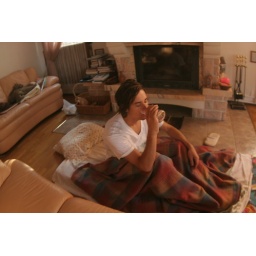
mitya's moscow photos taken while I was in Berlin@ Molodoy's lake house near moscow